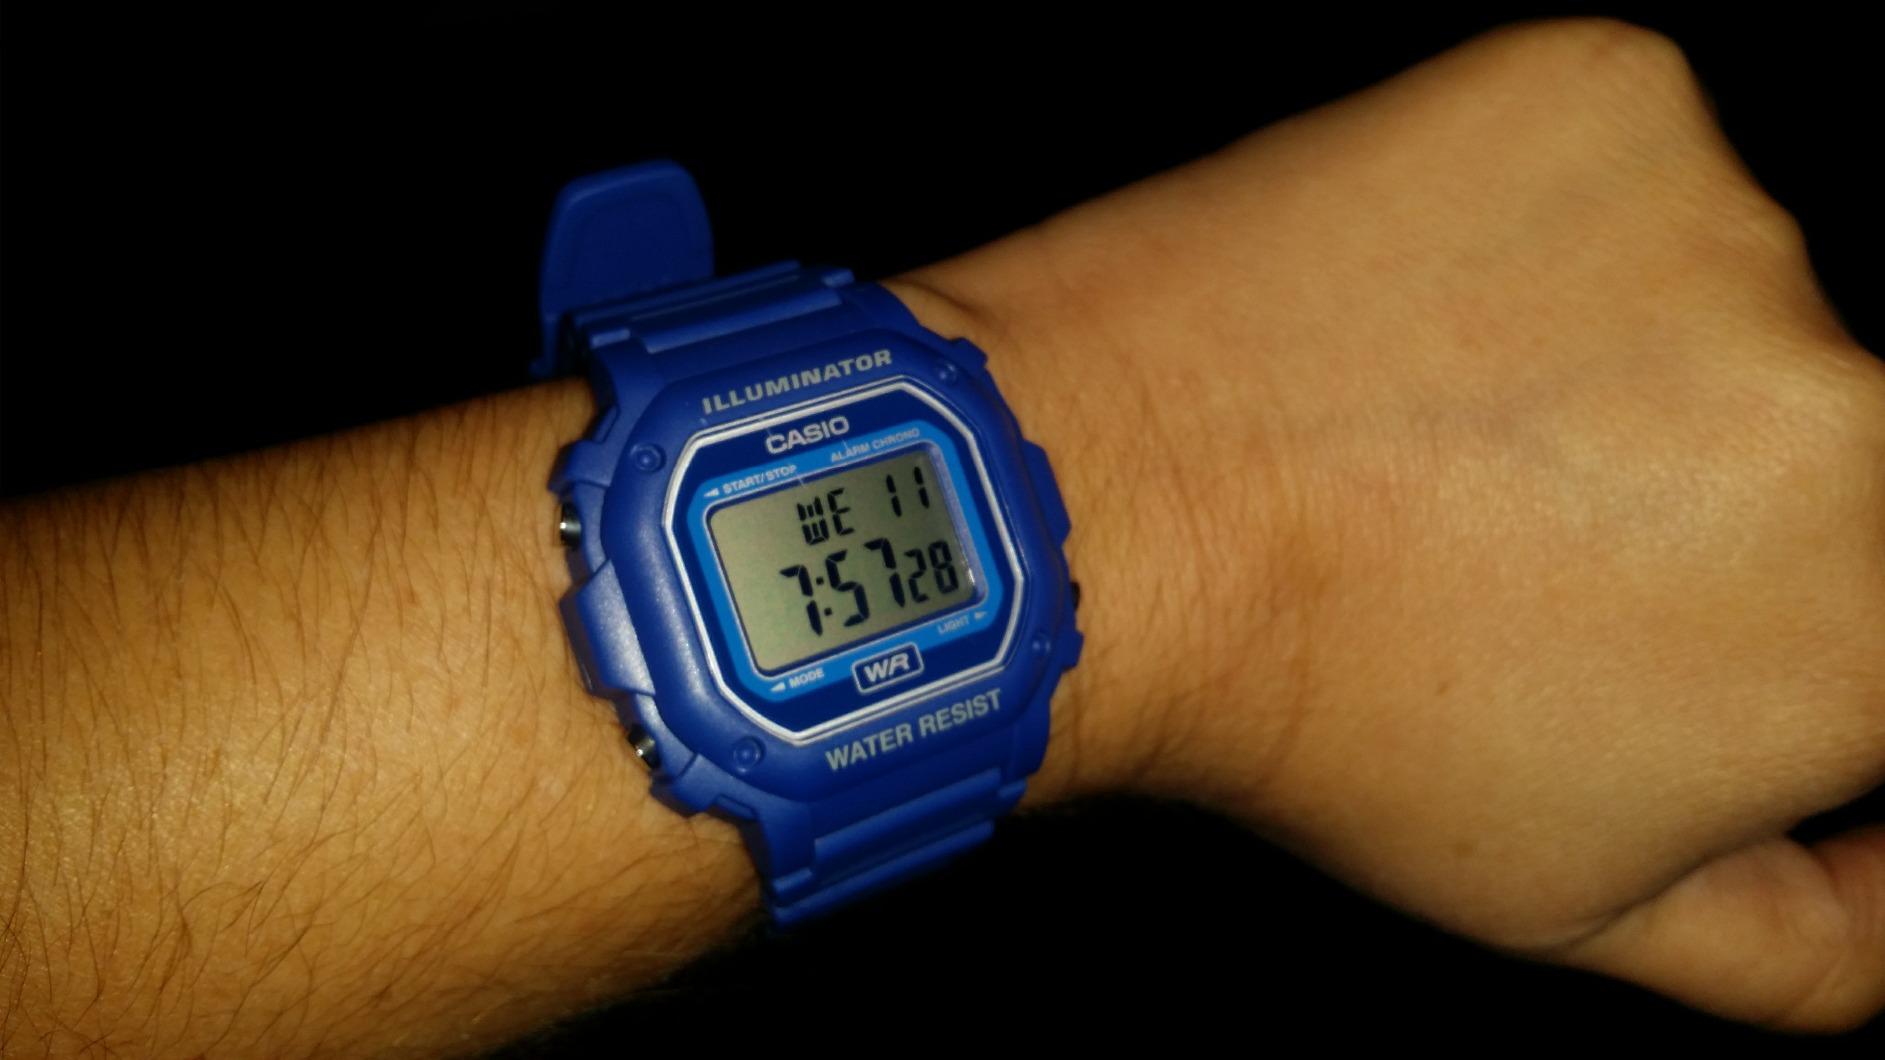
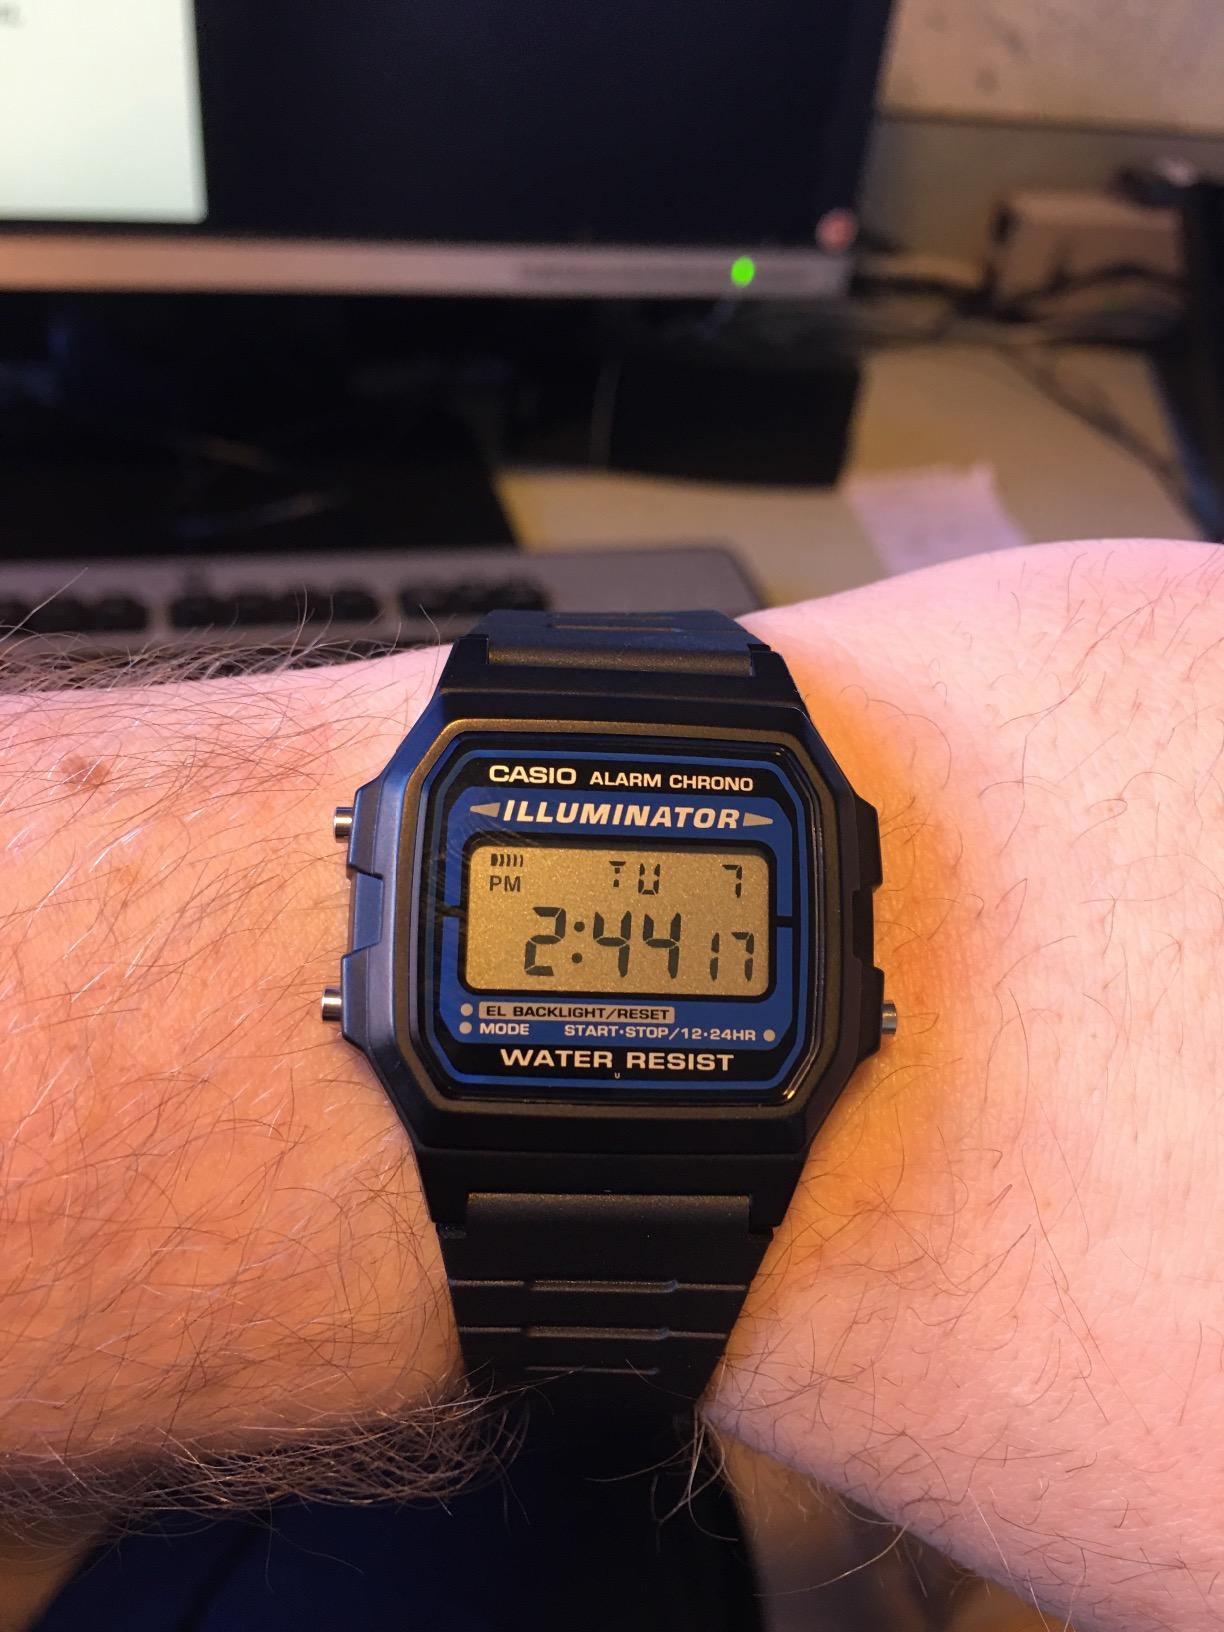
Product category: accessories_watch
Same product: no